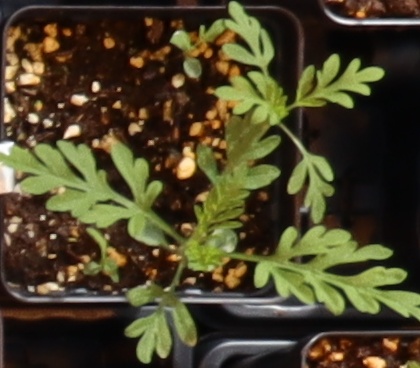
Label: Ragweed